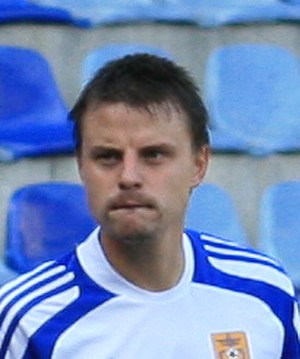
Vladimirs Koļesņičenko
Vladimirs Koļesņičenko er en lettisk tidligere fodboldspiller. Han spillede 47 kampe og scorede seks mål for det lettiske landshold i perioden 2005-2013.